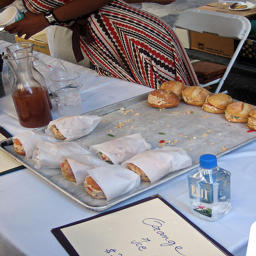
A pan of food and a bottled water on a table.
Sandwiches sitting in a pan, being served.
finger sandwiches on a tray and some are rolled in paper
Tray of sandwiches that are half wrapped and half unwrapped
A tray on a table with some type of food